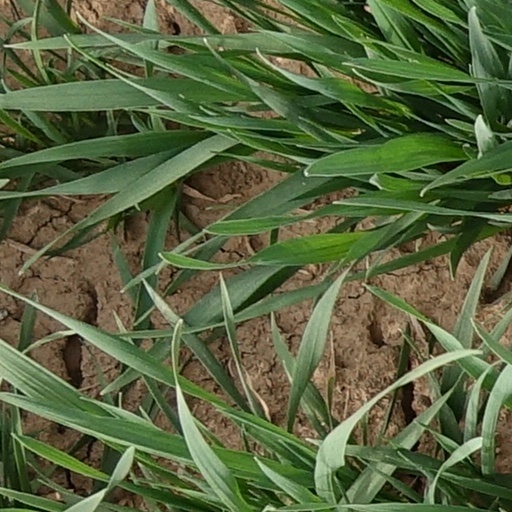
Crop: wheat